List of Wales women's international footballers

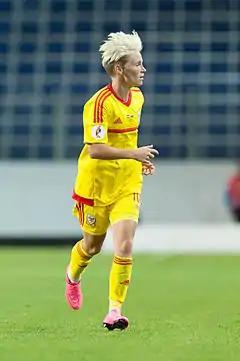
Jess Fishlock is Wales most capped player with 165 caps and all time top goal scorer with 48 goals.

The Wales national team represents the country of Wales in international association football.